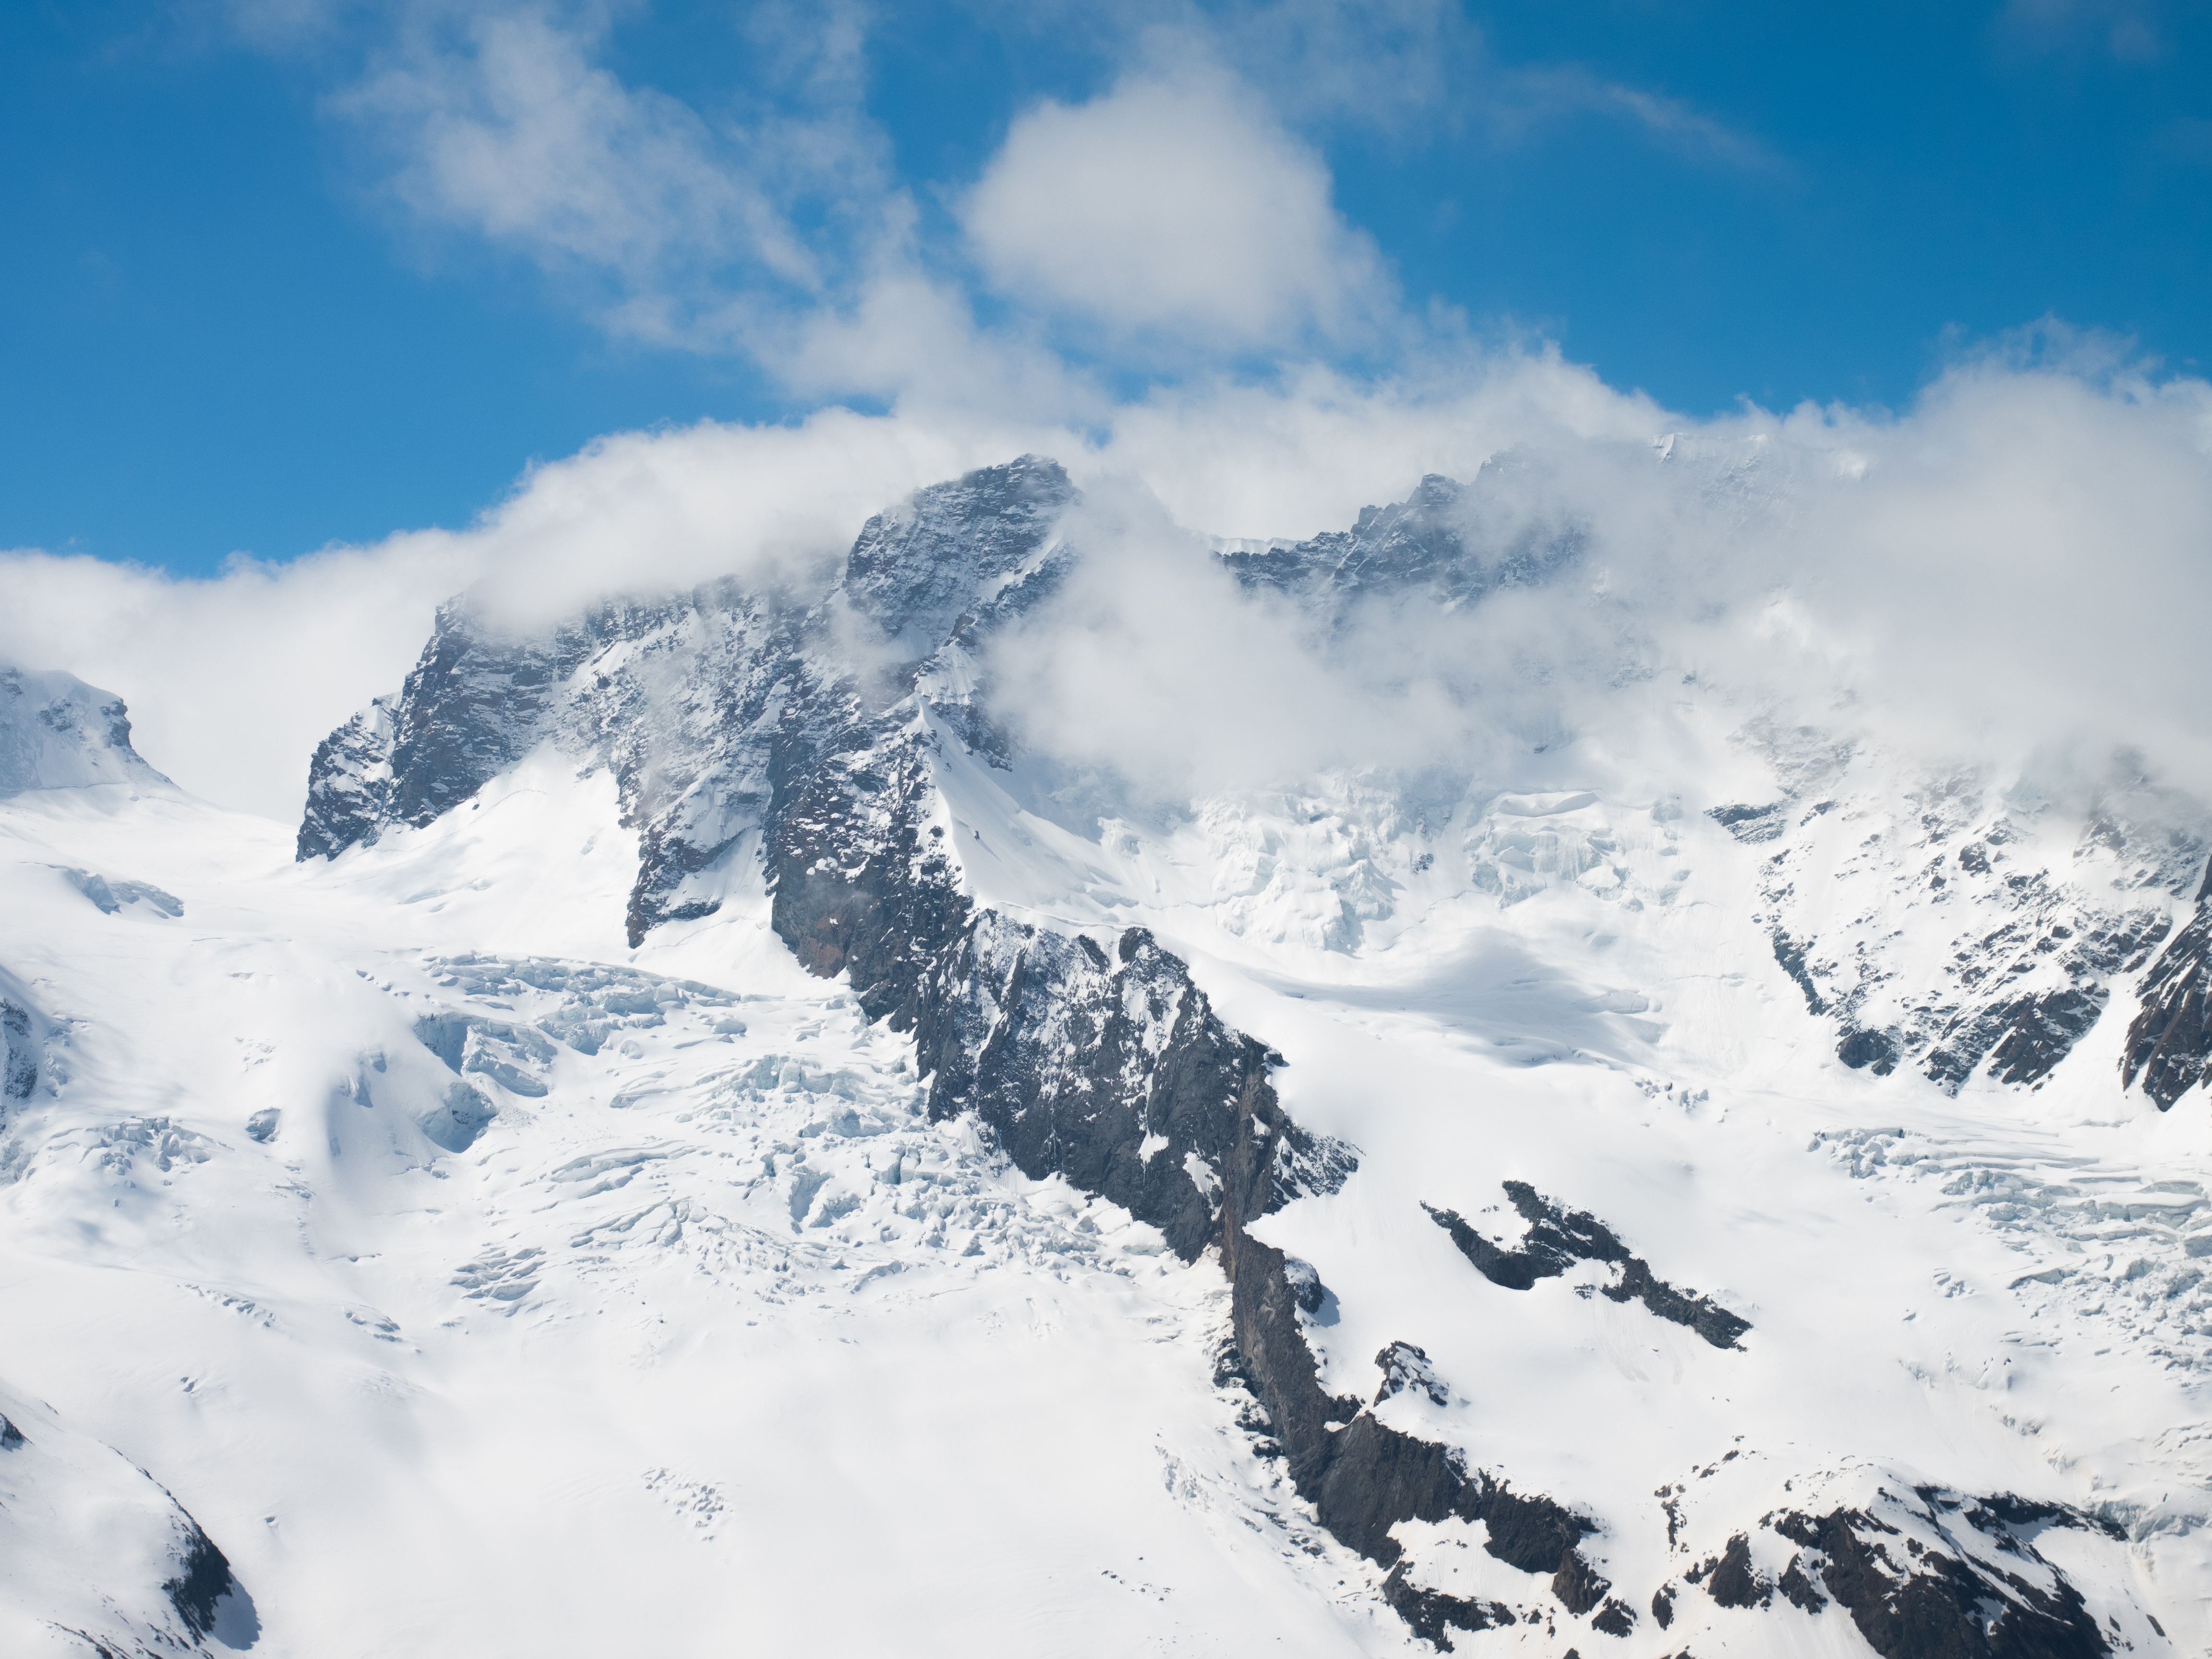
mountain, snow, winter, cloud, sky, mountain range, weather, alpine, season, ridge, summit, mountaineering, mountains, alps, icy, plateau, switzerland, piste, valais, landform, ski touring, zermatt, border glacier, gornergrat, ski mountaineering, mountainous landforms, geological phenomenon